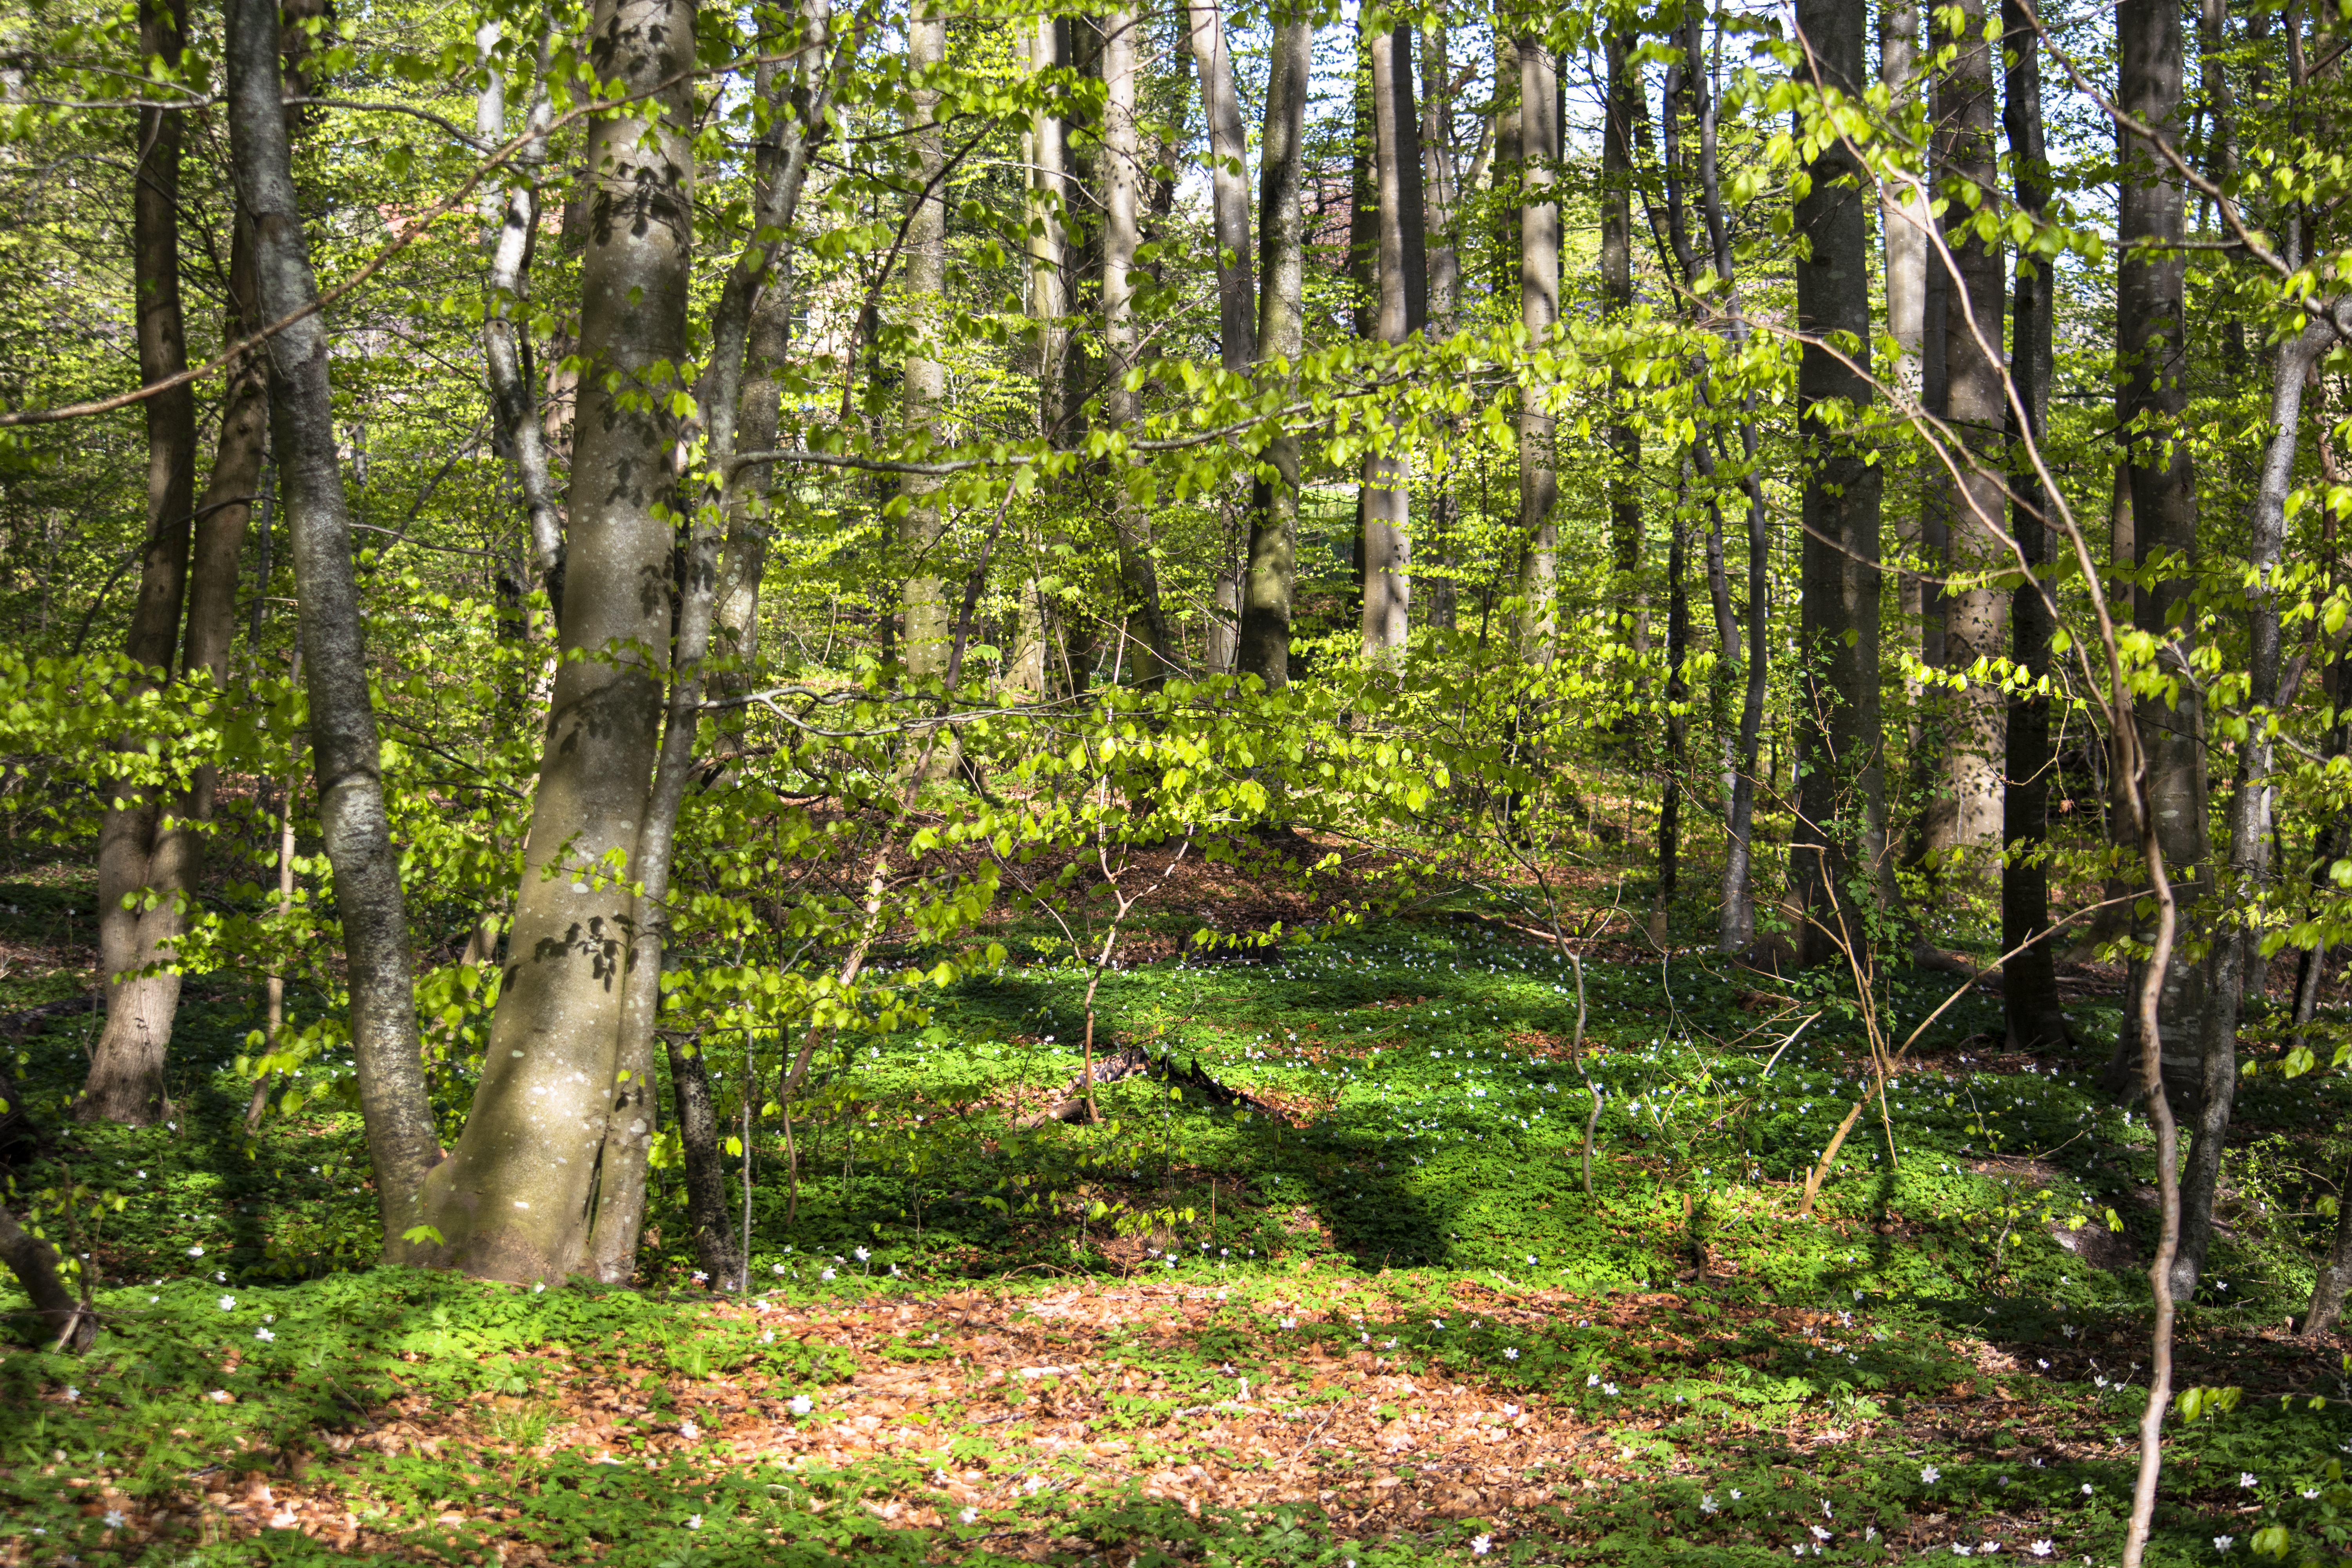
spring, forest, trees, nature, blossom, springtime, green, landscape, plant, plant community, ecoregion, leaf, natural landscape, tree, terrestrial plant, trunk, wood, sunlight, biome, grass, woody plant, groundcover, deciduous, shade, grove, spruce fir forest, temperate broadleaf and mixed forest, woodland, shrub, jungle, temperate coniferous forest, riparian forest, tropical and subtropical coniferous forests, Northern hardwood forest, path, plantation, old growth forest, grassland, wildlife, vascular plant, trail, valdivian temperate rain forest, plant stem, rainforest, shrubland, birch family, soil